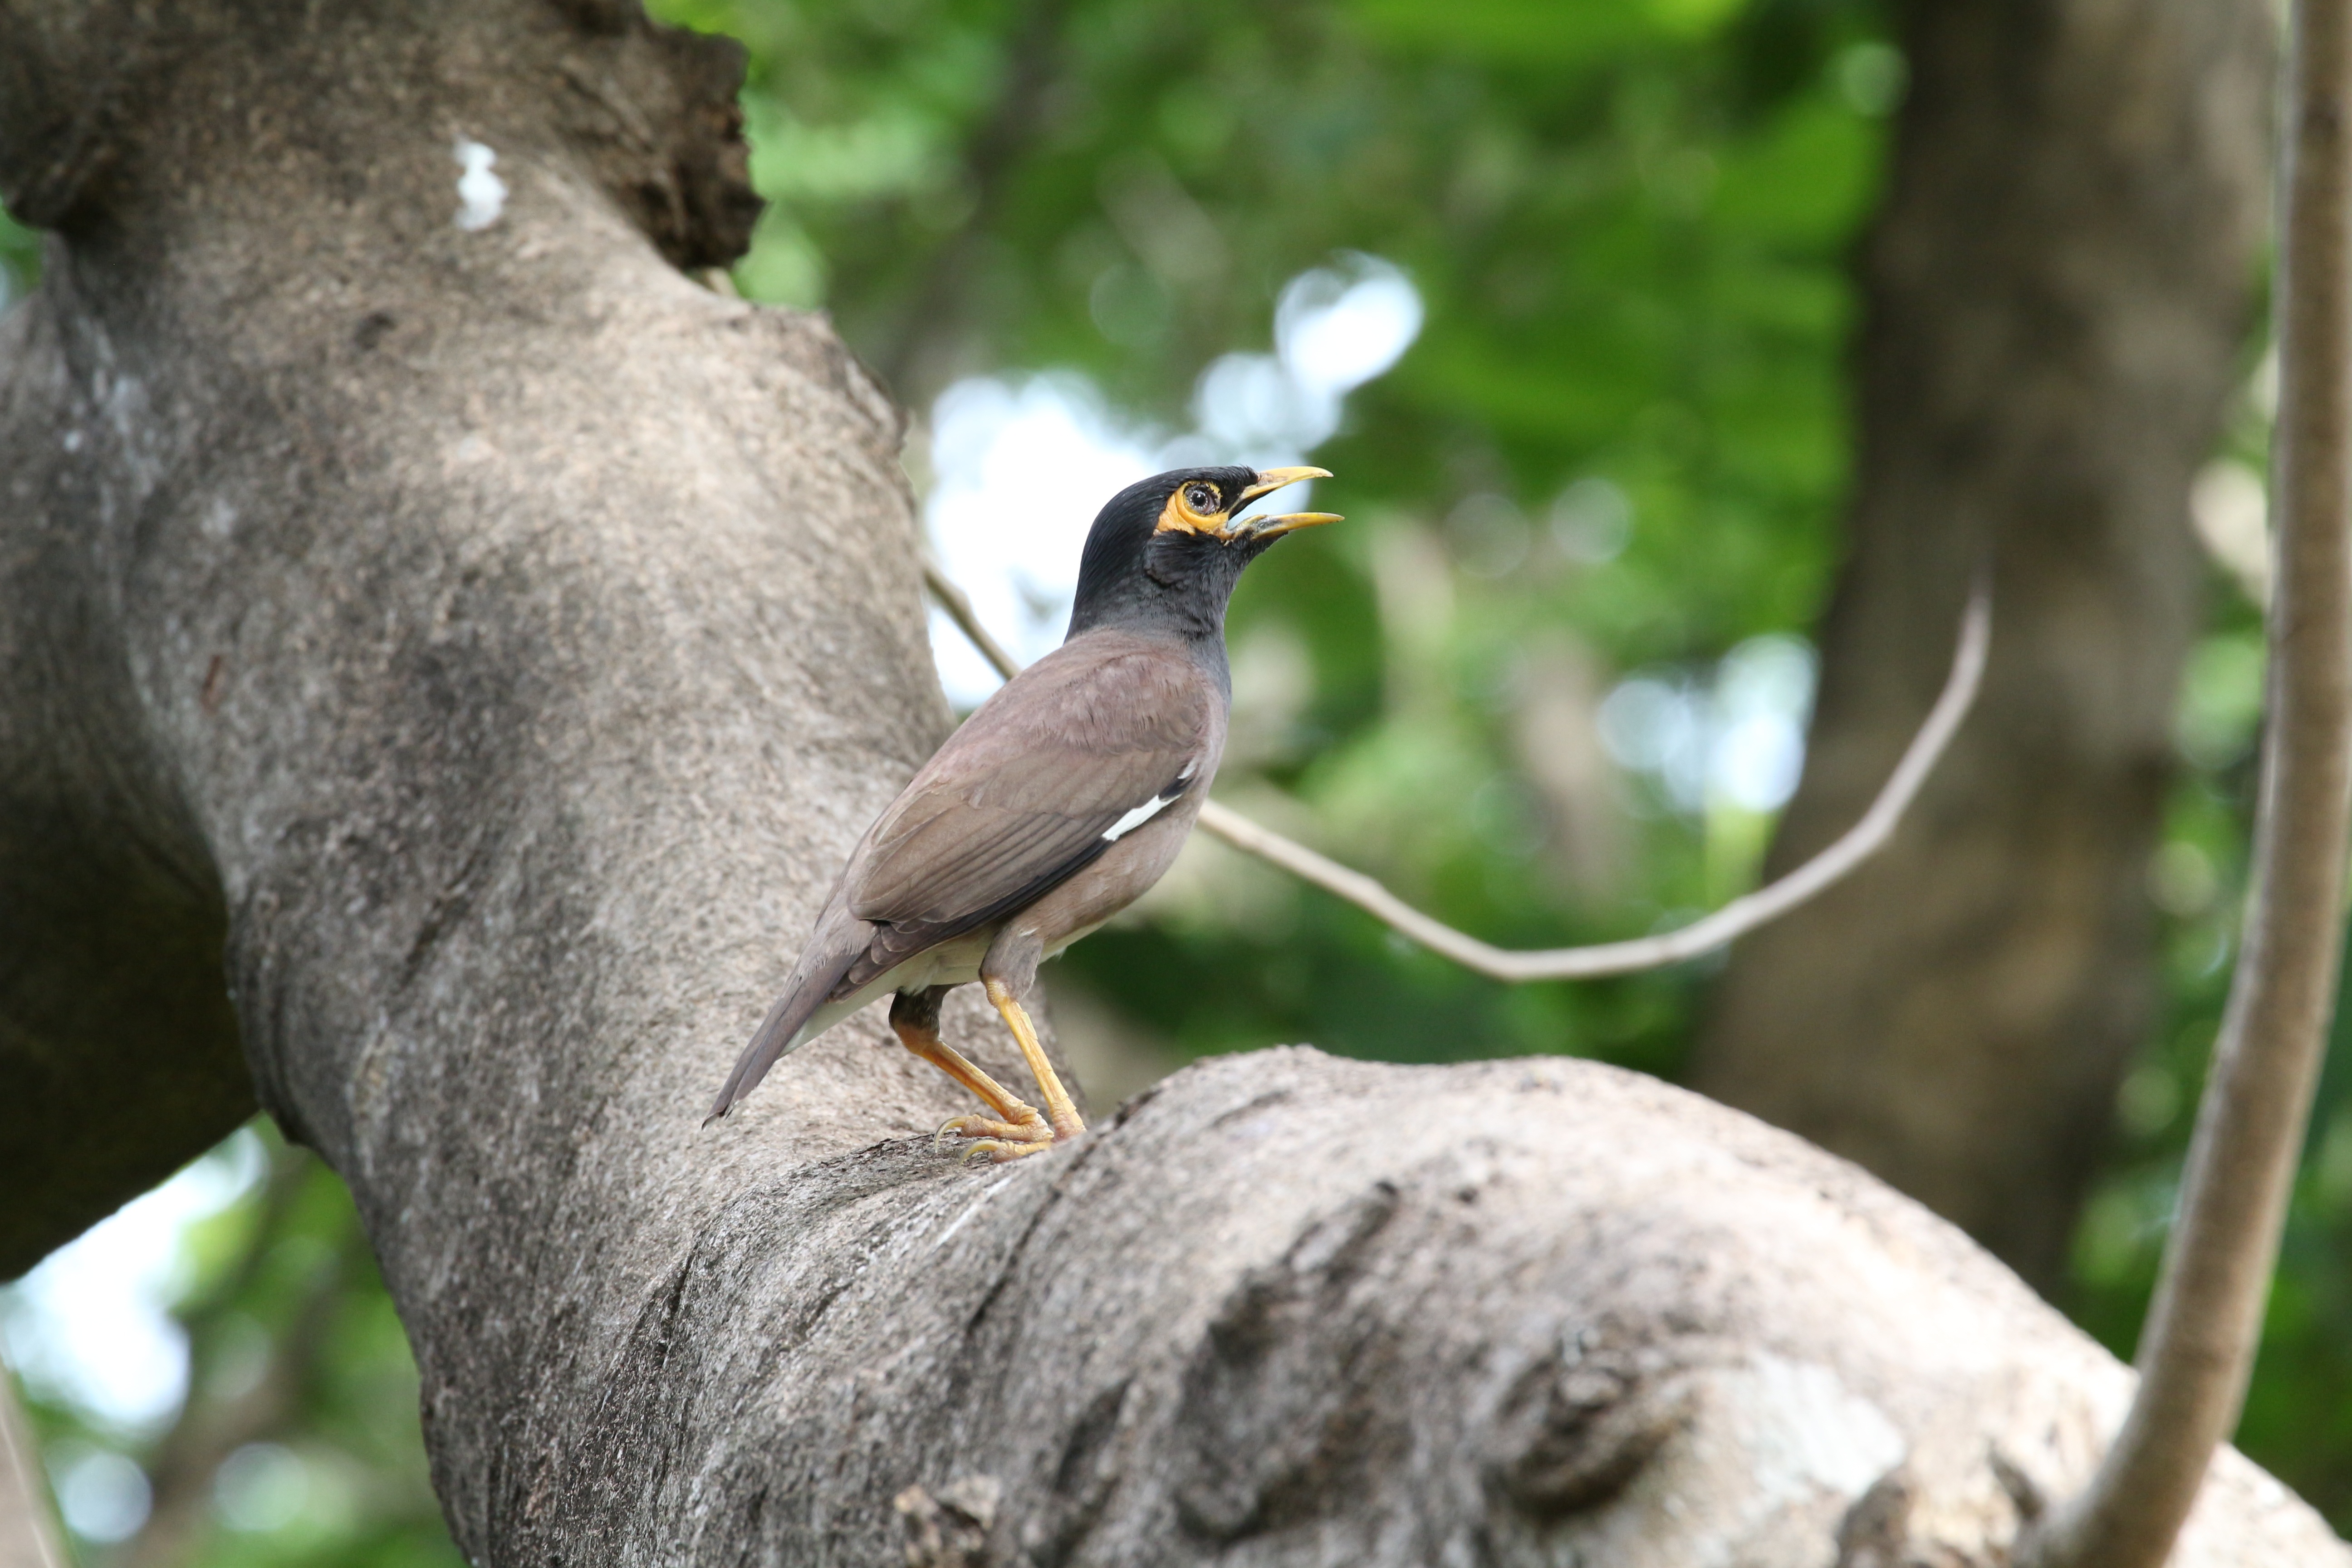
tree, nature, branch, bird, animal, wildlife, beak, small, fauna, limb, vertebrate, perching bird